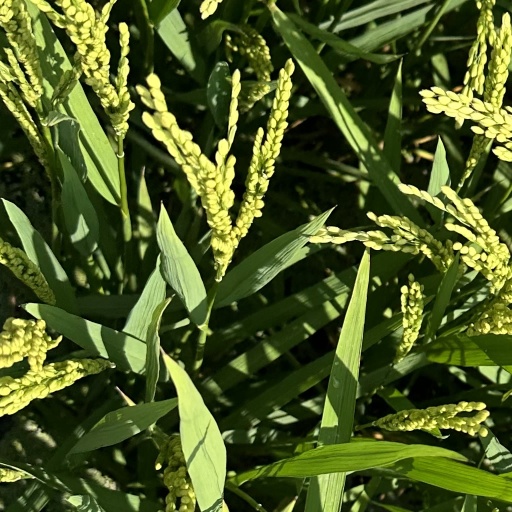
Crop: rice